History of São Paulo

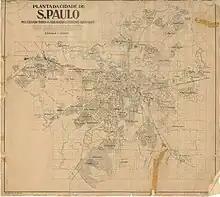
Map of the city in 1924.

Strategically located in front of the main roads to the countryside, and bathed by the Tietê river (whose natural course served as a road to the countryside of the captaincy and the current Midwest region), São Paulo became the main center of the "bandeirante" movement, especially after the 1660s. It was from the town that the historical expeditions of Fernão Dias Pais, Antônio Raposo Tavares, Domingos Jorge Velho, and Bartolomeu Bueno da Silva started.